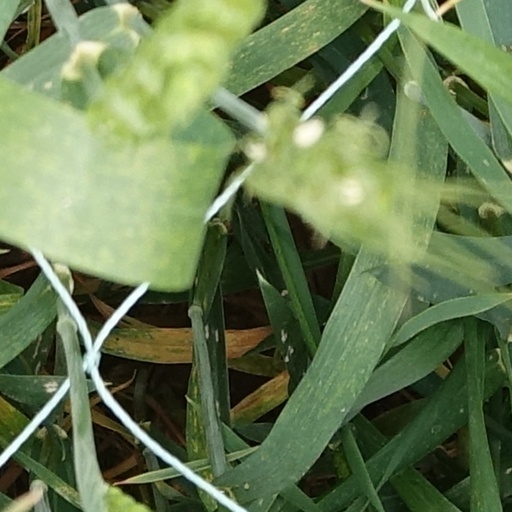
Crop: wheat